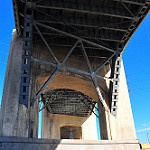
Scene: Outdoor